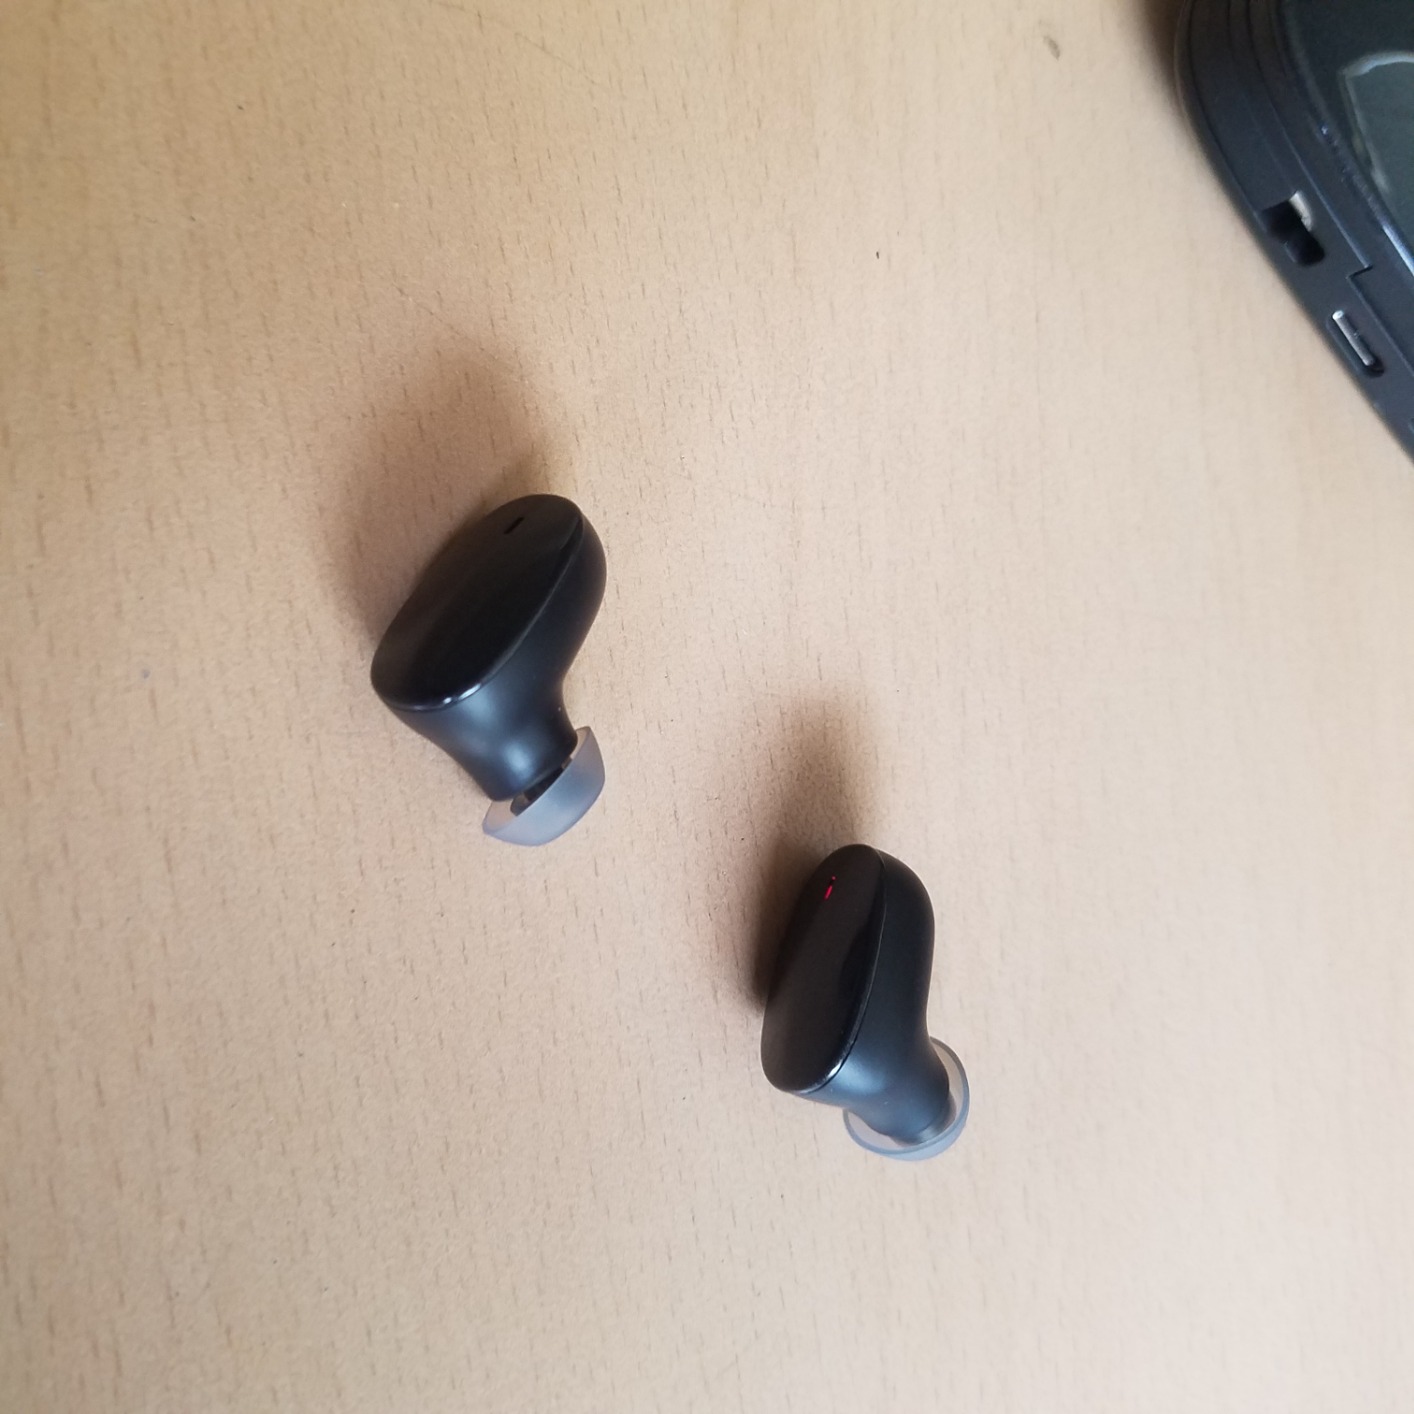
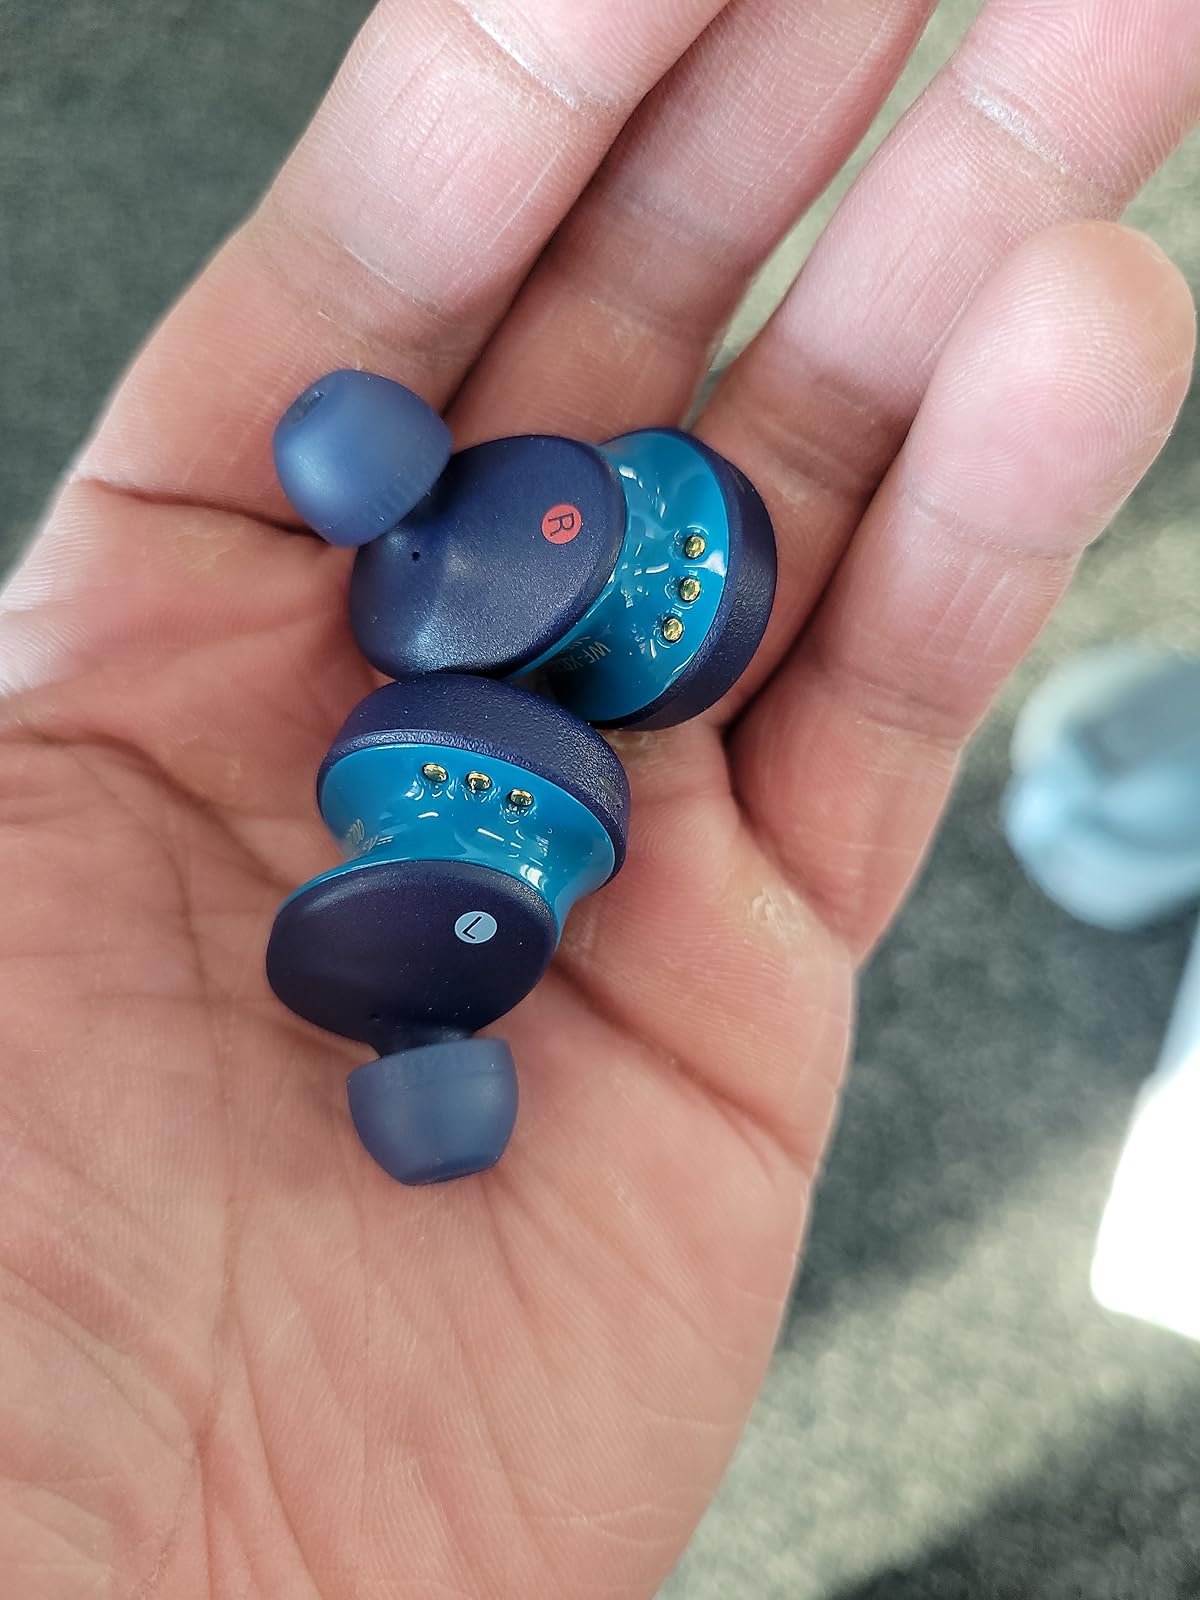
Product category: earbuds
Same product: no